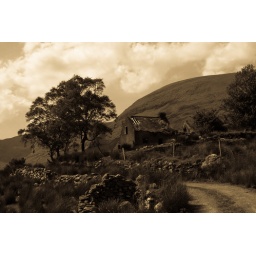
house in black valley